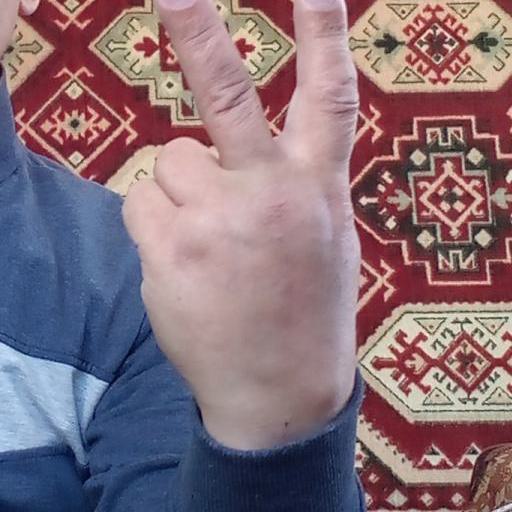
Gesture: peace_inverted